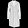
Label: Coat